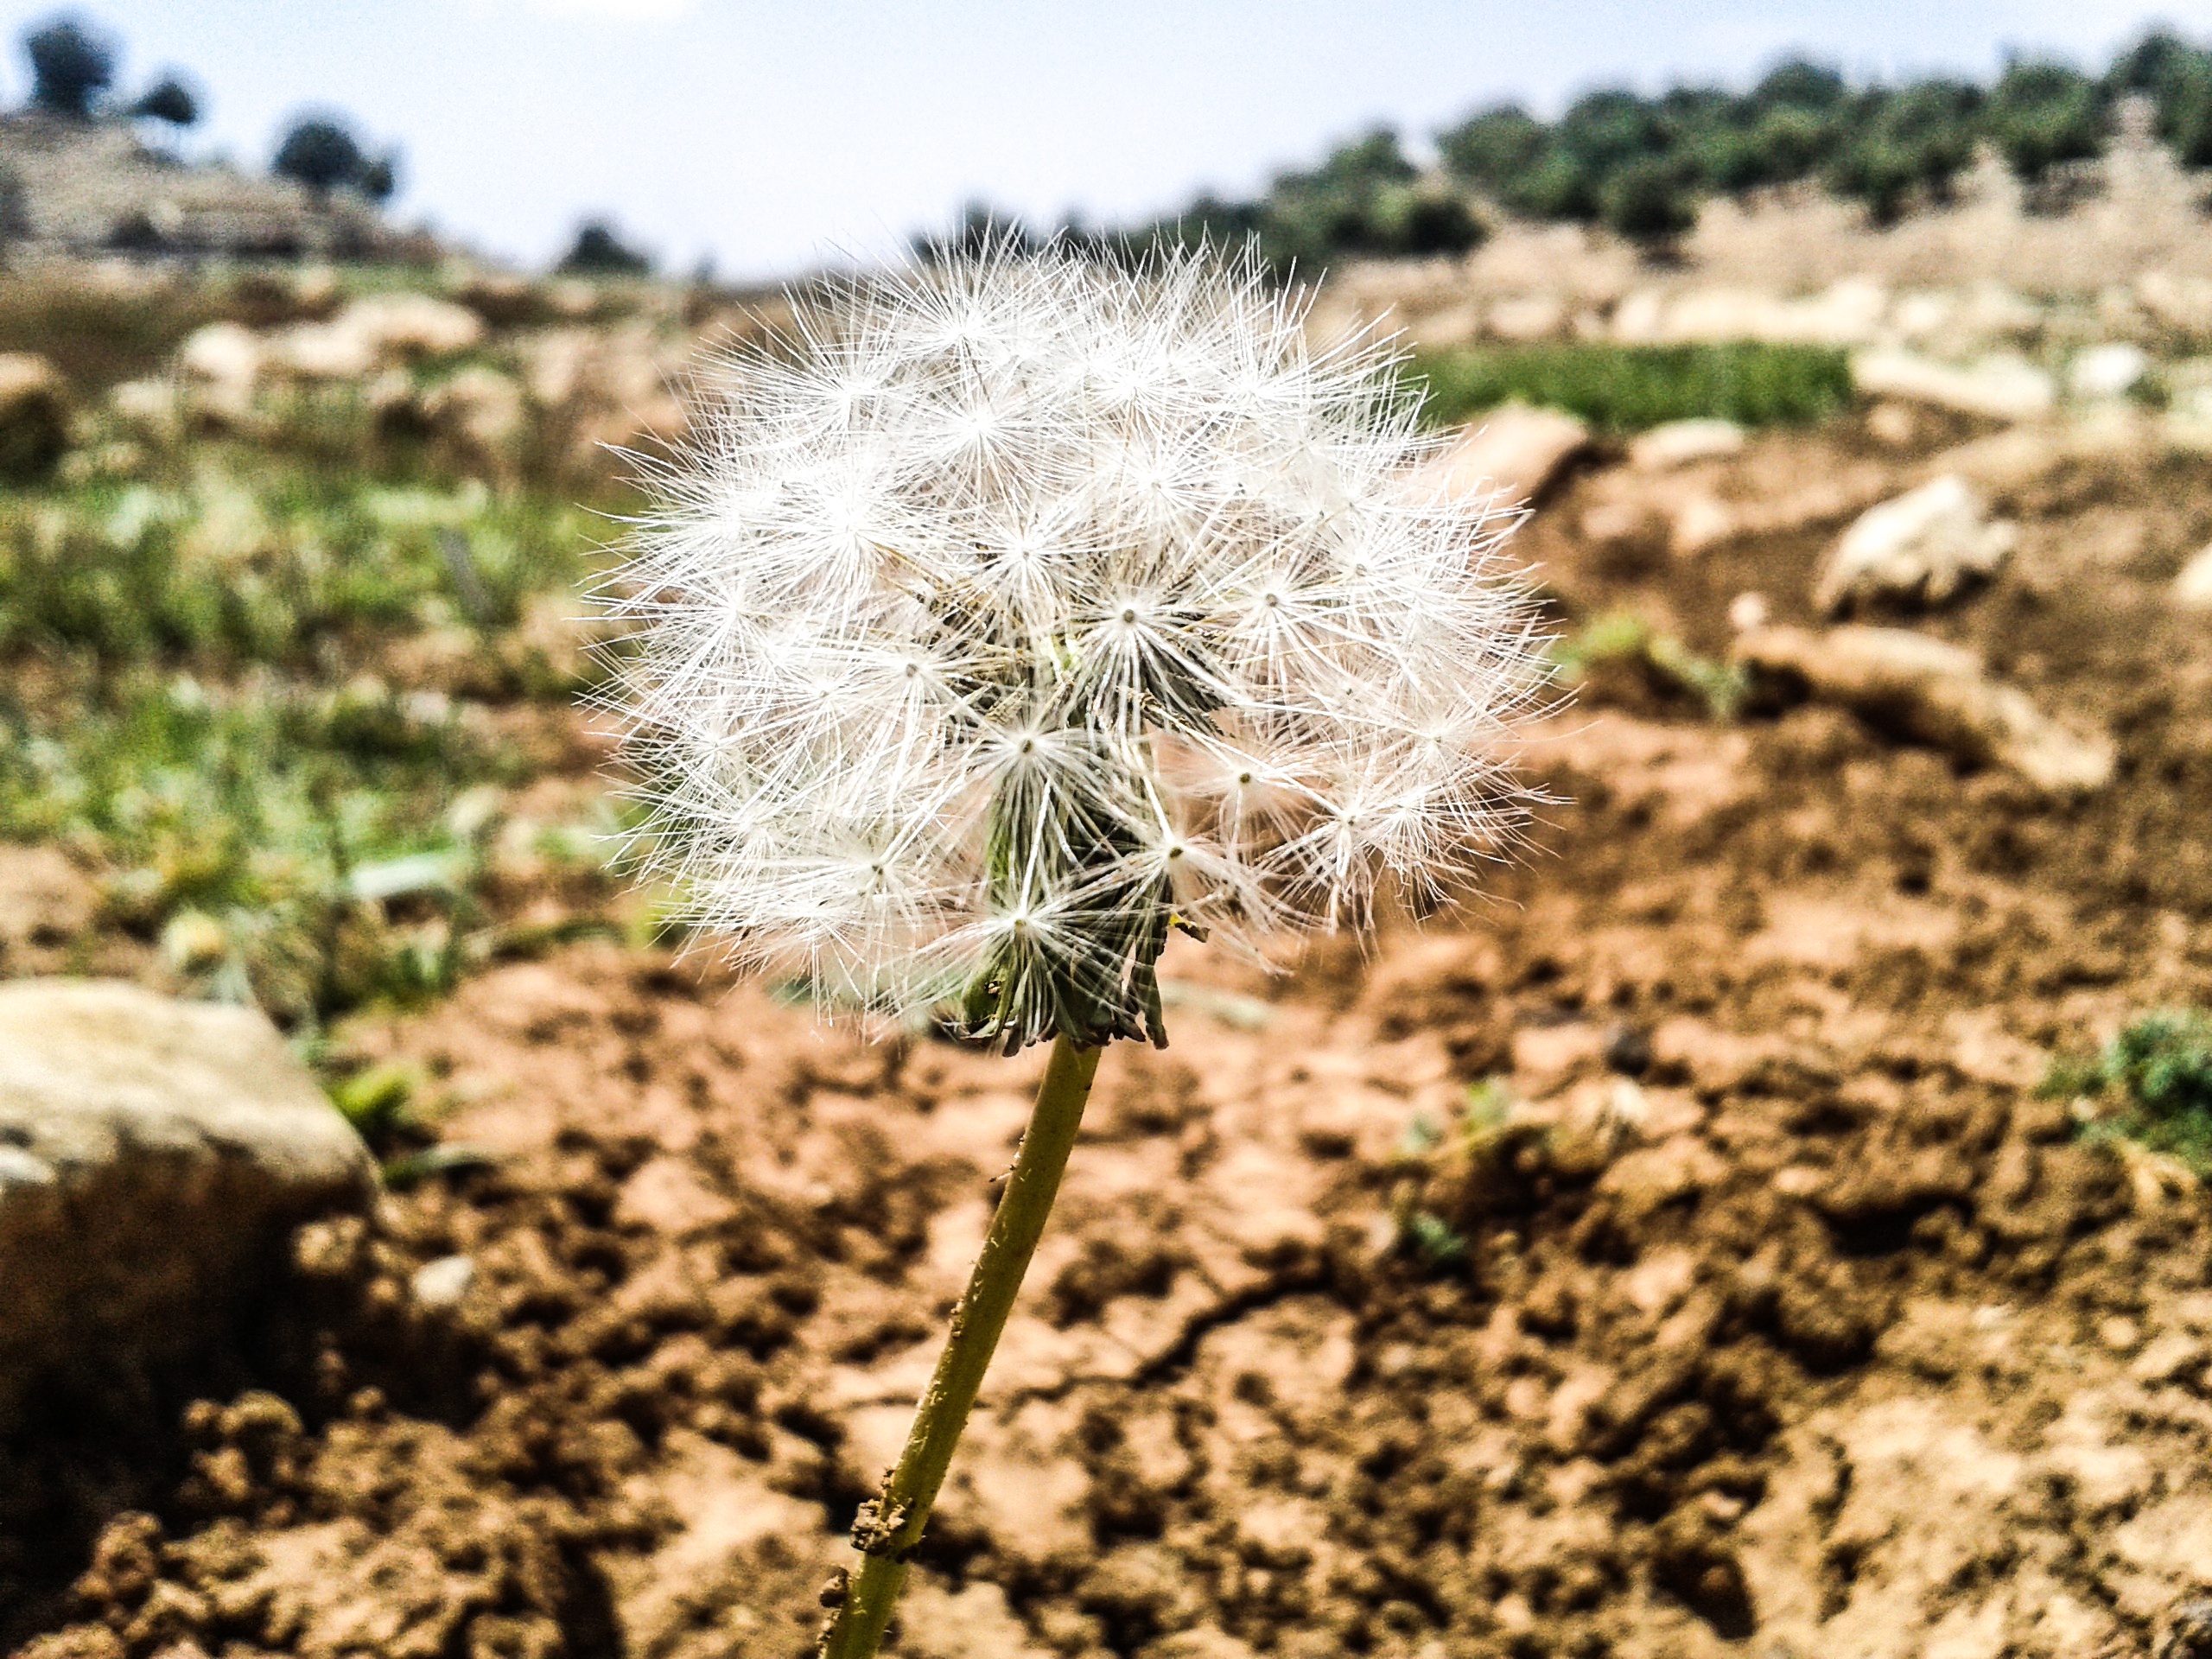
nature, grass, plant, field, flower, soil, botany, flora, wildflower, thistle, flowering plant, daisy family, grass family, land plant, thorns spines and prickles